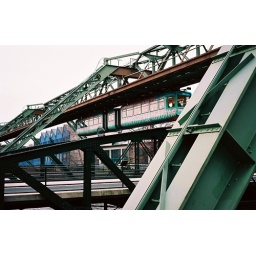
High above the river Wupper this monorail car travels from west to east and passes an old iron bridge.